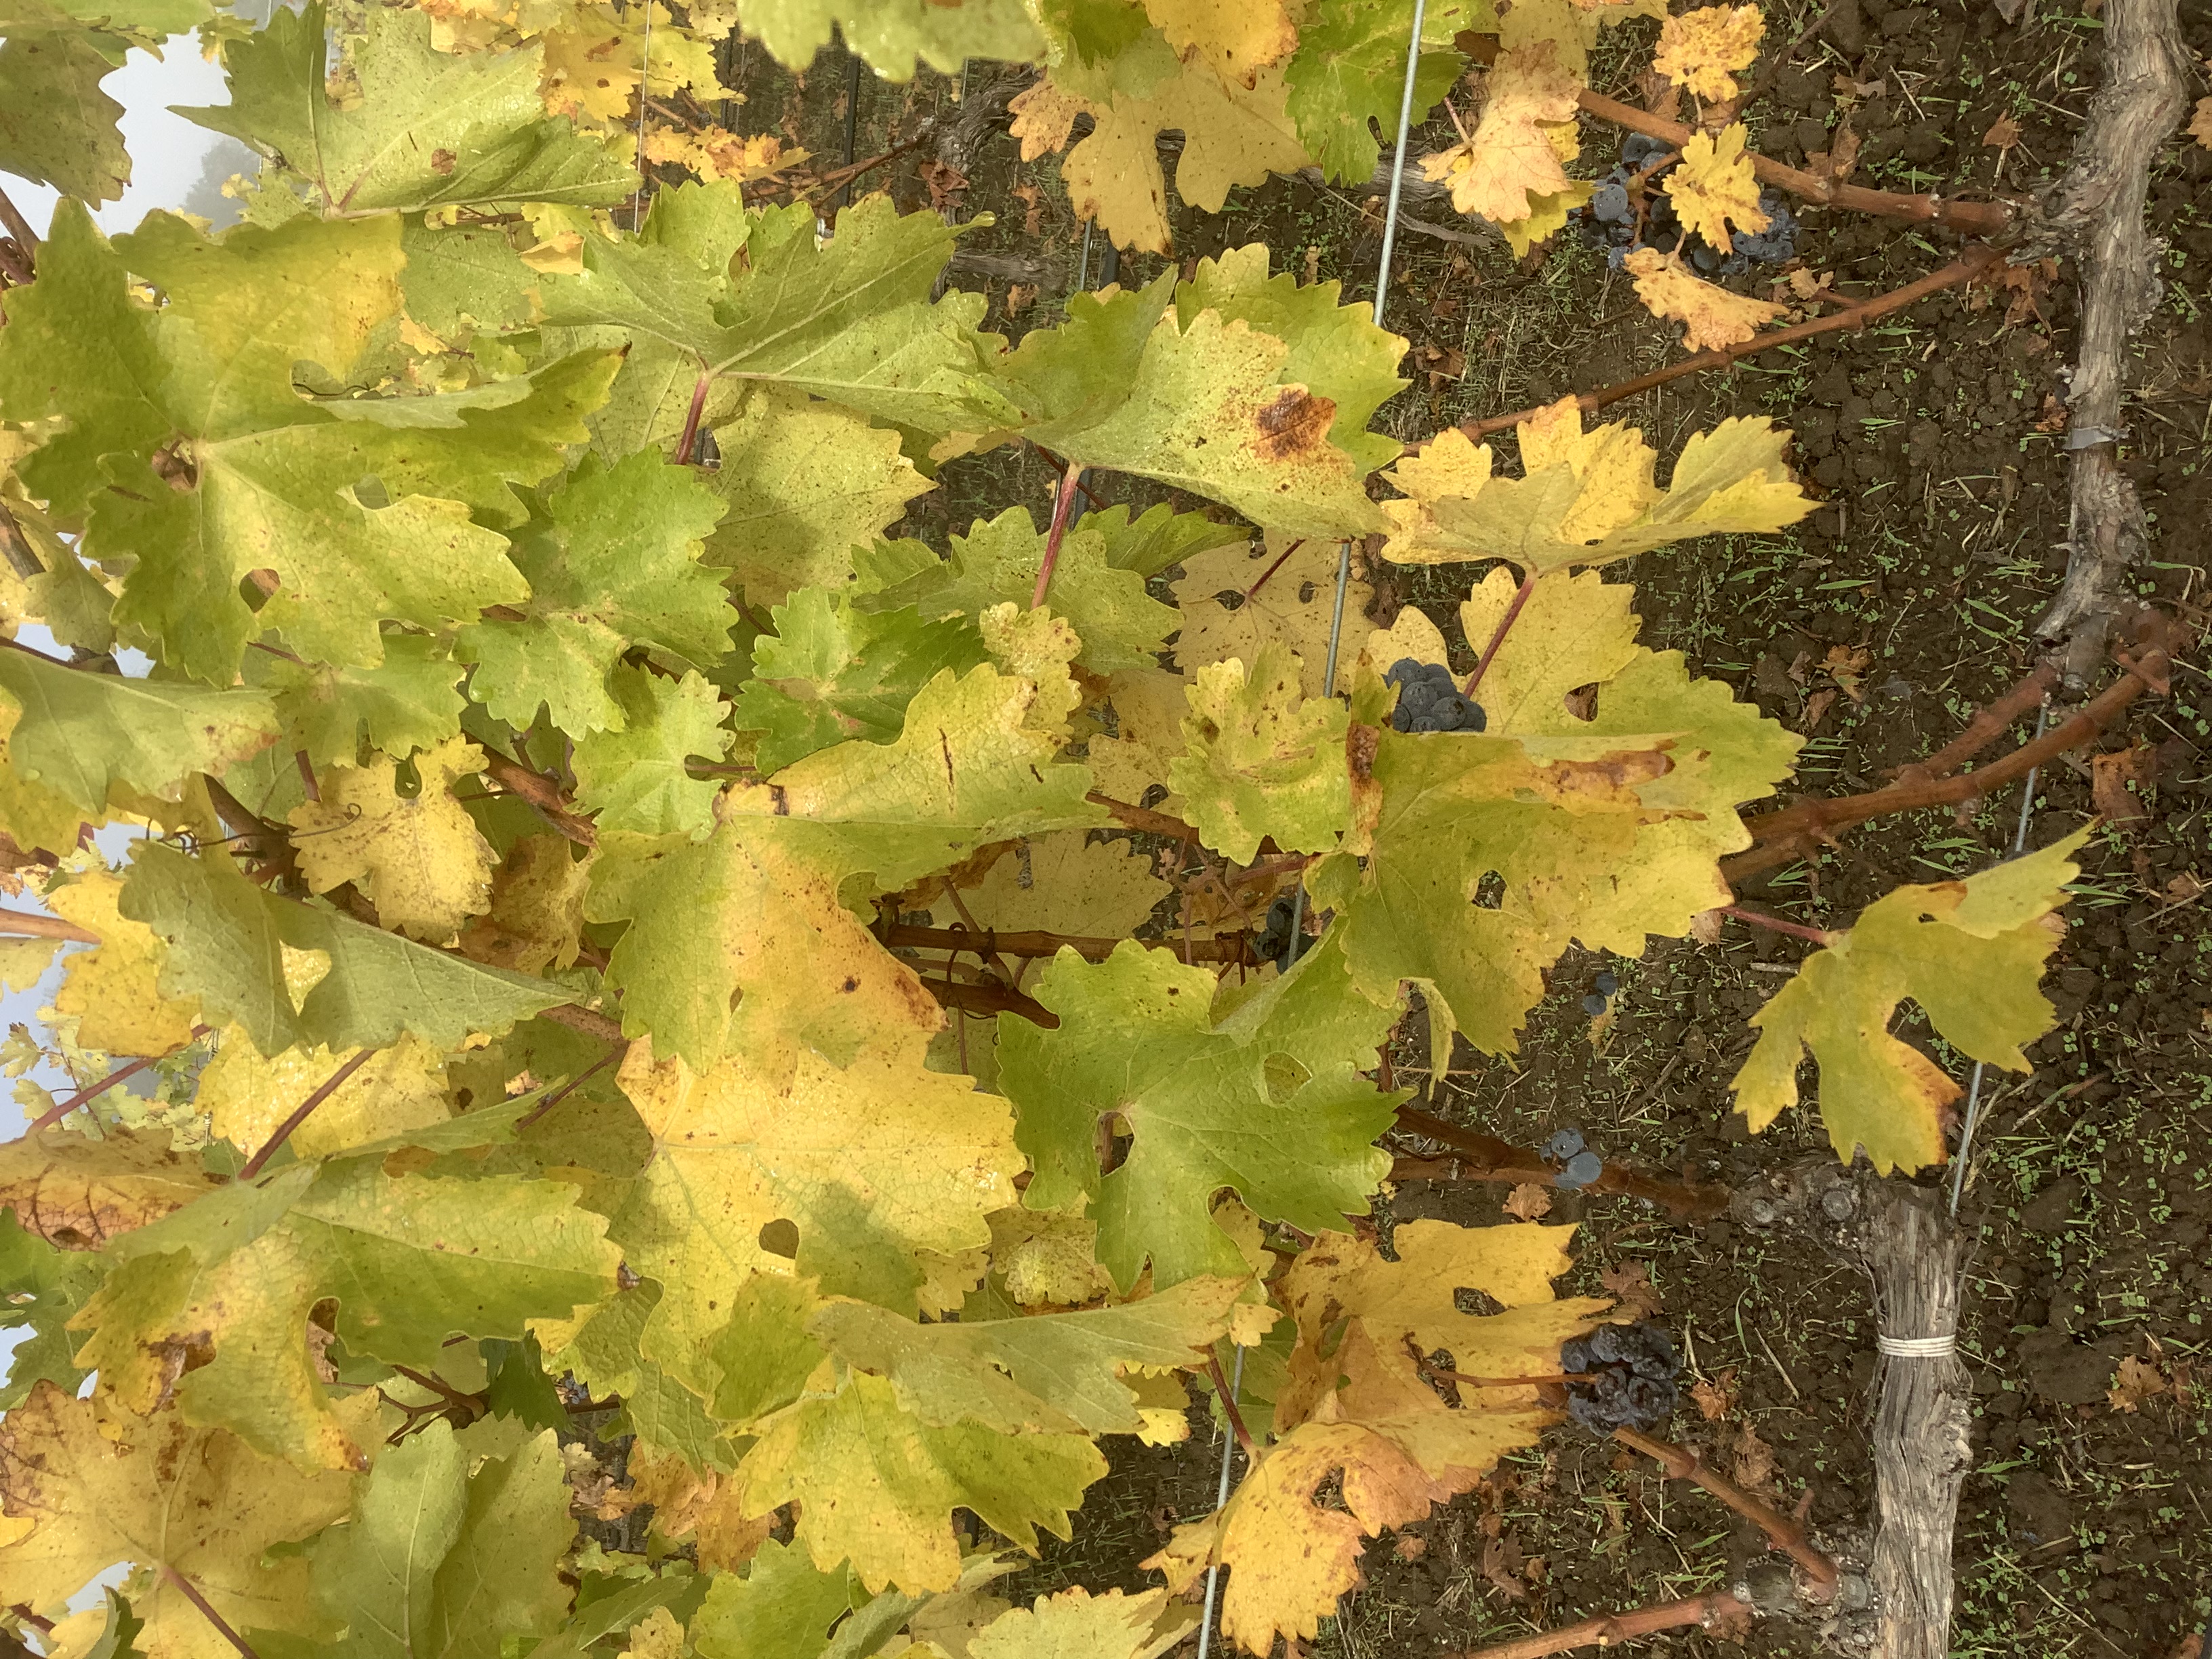
Label: No Virus